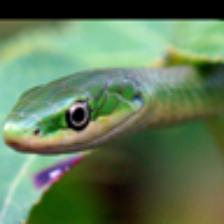
Label: NonHuman